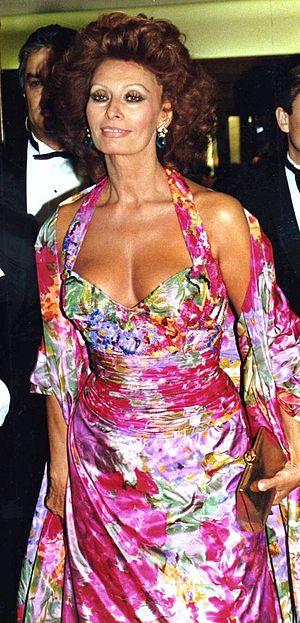
Sophia Loren à la cérémonie des César du cinéma